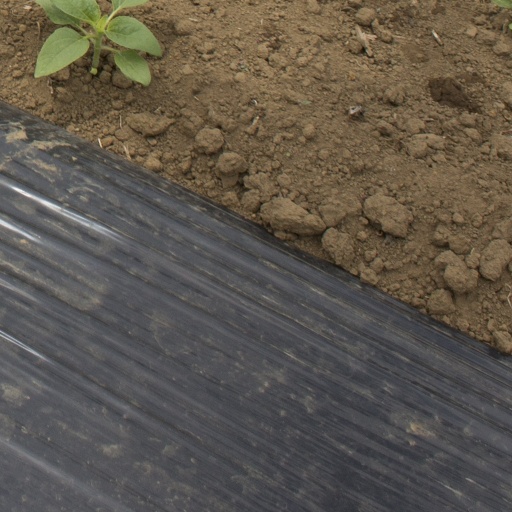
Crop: Jerusalem artichoke